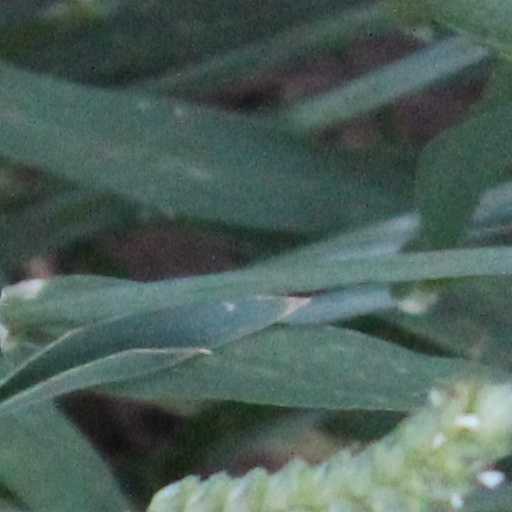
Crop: wheat